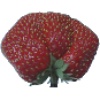
Label: Strawberry Wedge 1